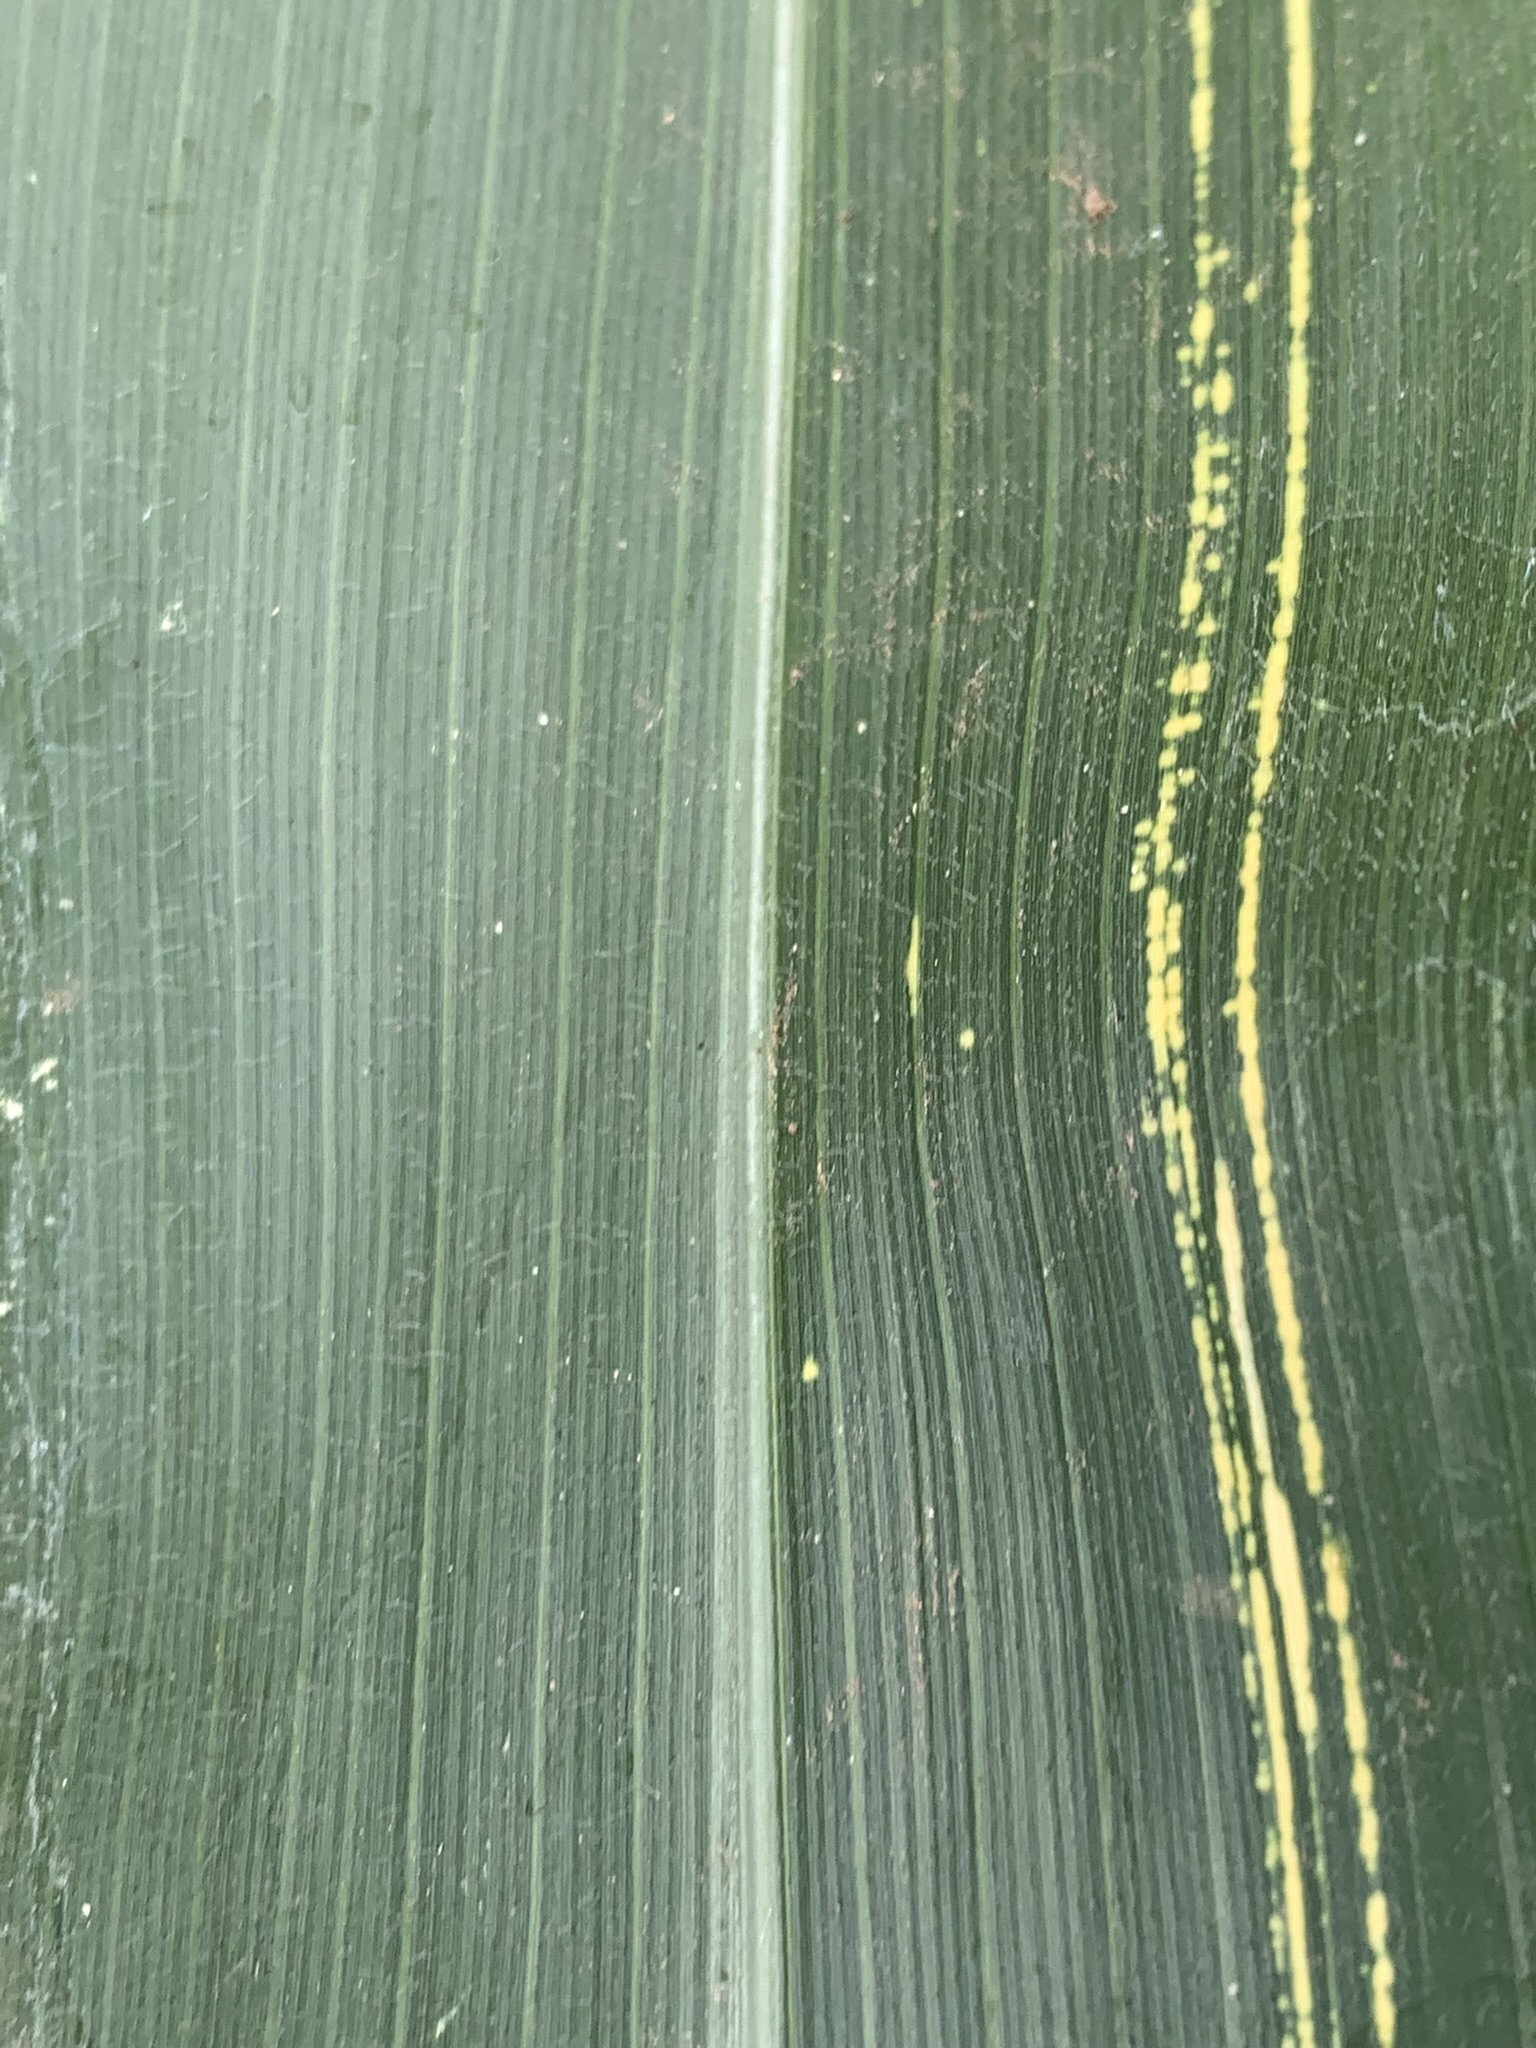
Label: MSV